Rivermont

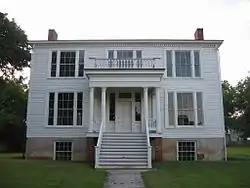
Rivermont, Lynchburg VA, November 2008

Rivermont is a historic home located at Lynchburg, Virginia. It is a two-story Greek Revival frame house completed in 1852 and located within the Daniel's Hill Historic District. It was built for Judge William Daniel Jr. (1806–1873) and his second wife, Elizabeth Hannah Cabell (1811–1892). In 1997 the Lynchburg Redevelopment and Housing Authority gained title to the property and donated it to The Rivermont House, Inc.